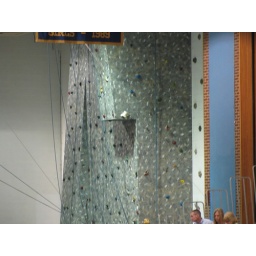
The rock climbing wall in the Field House